2006 Green Party of Canada leadership election

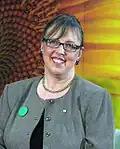

Elizabeth May, the former Executive Director of the Sierra Club of Canada, announced her run for the leadership on May 9, 2006. It had been widely speculated that she would enter. Other candidates including Claude Genest (who had already entered the race on February 2) had dropped out citing May's likely entry.